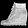
Label: Ankle boot